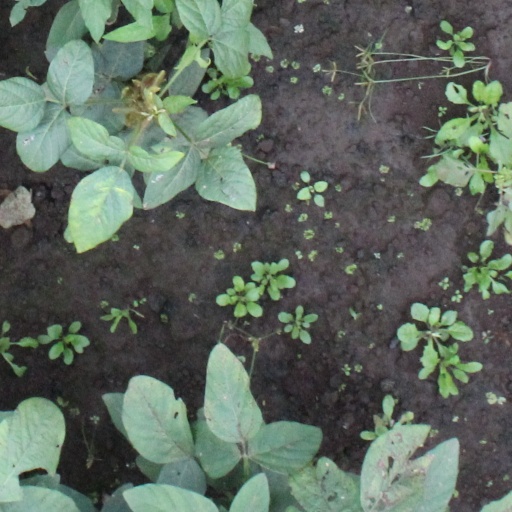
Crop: soybean